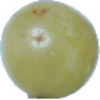
Label: Grape White 1